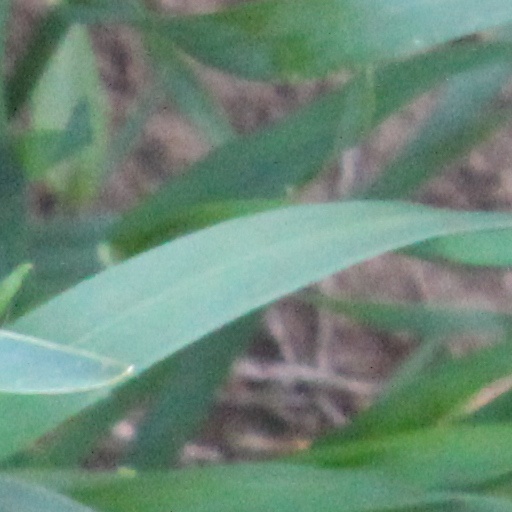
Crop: wheat